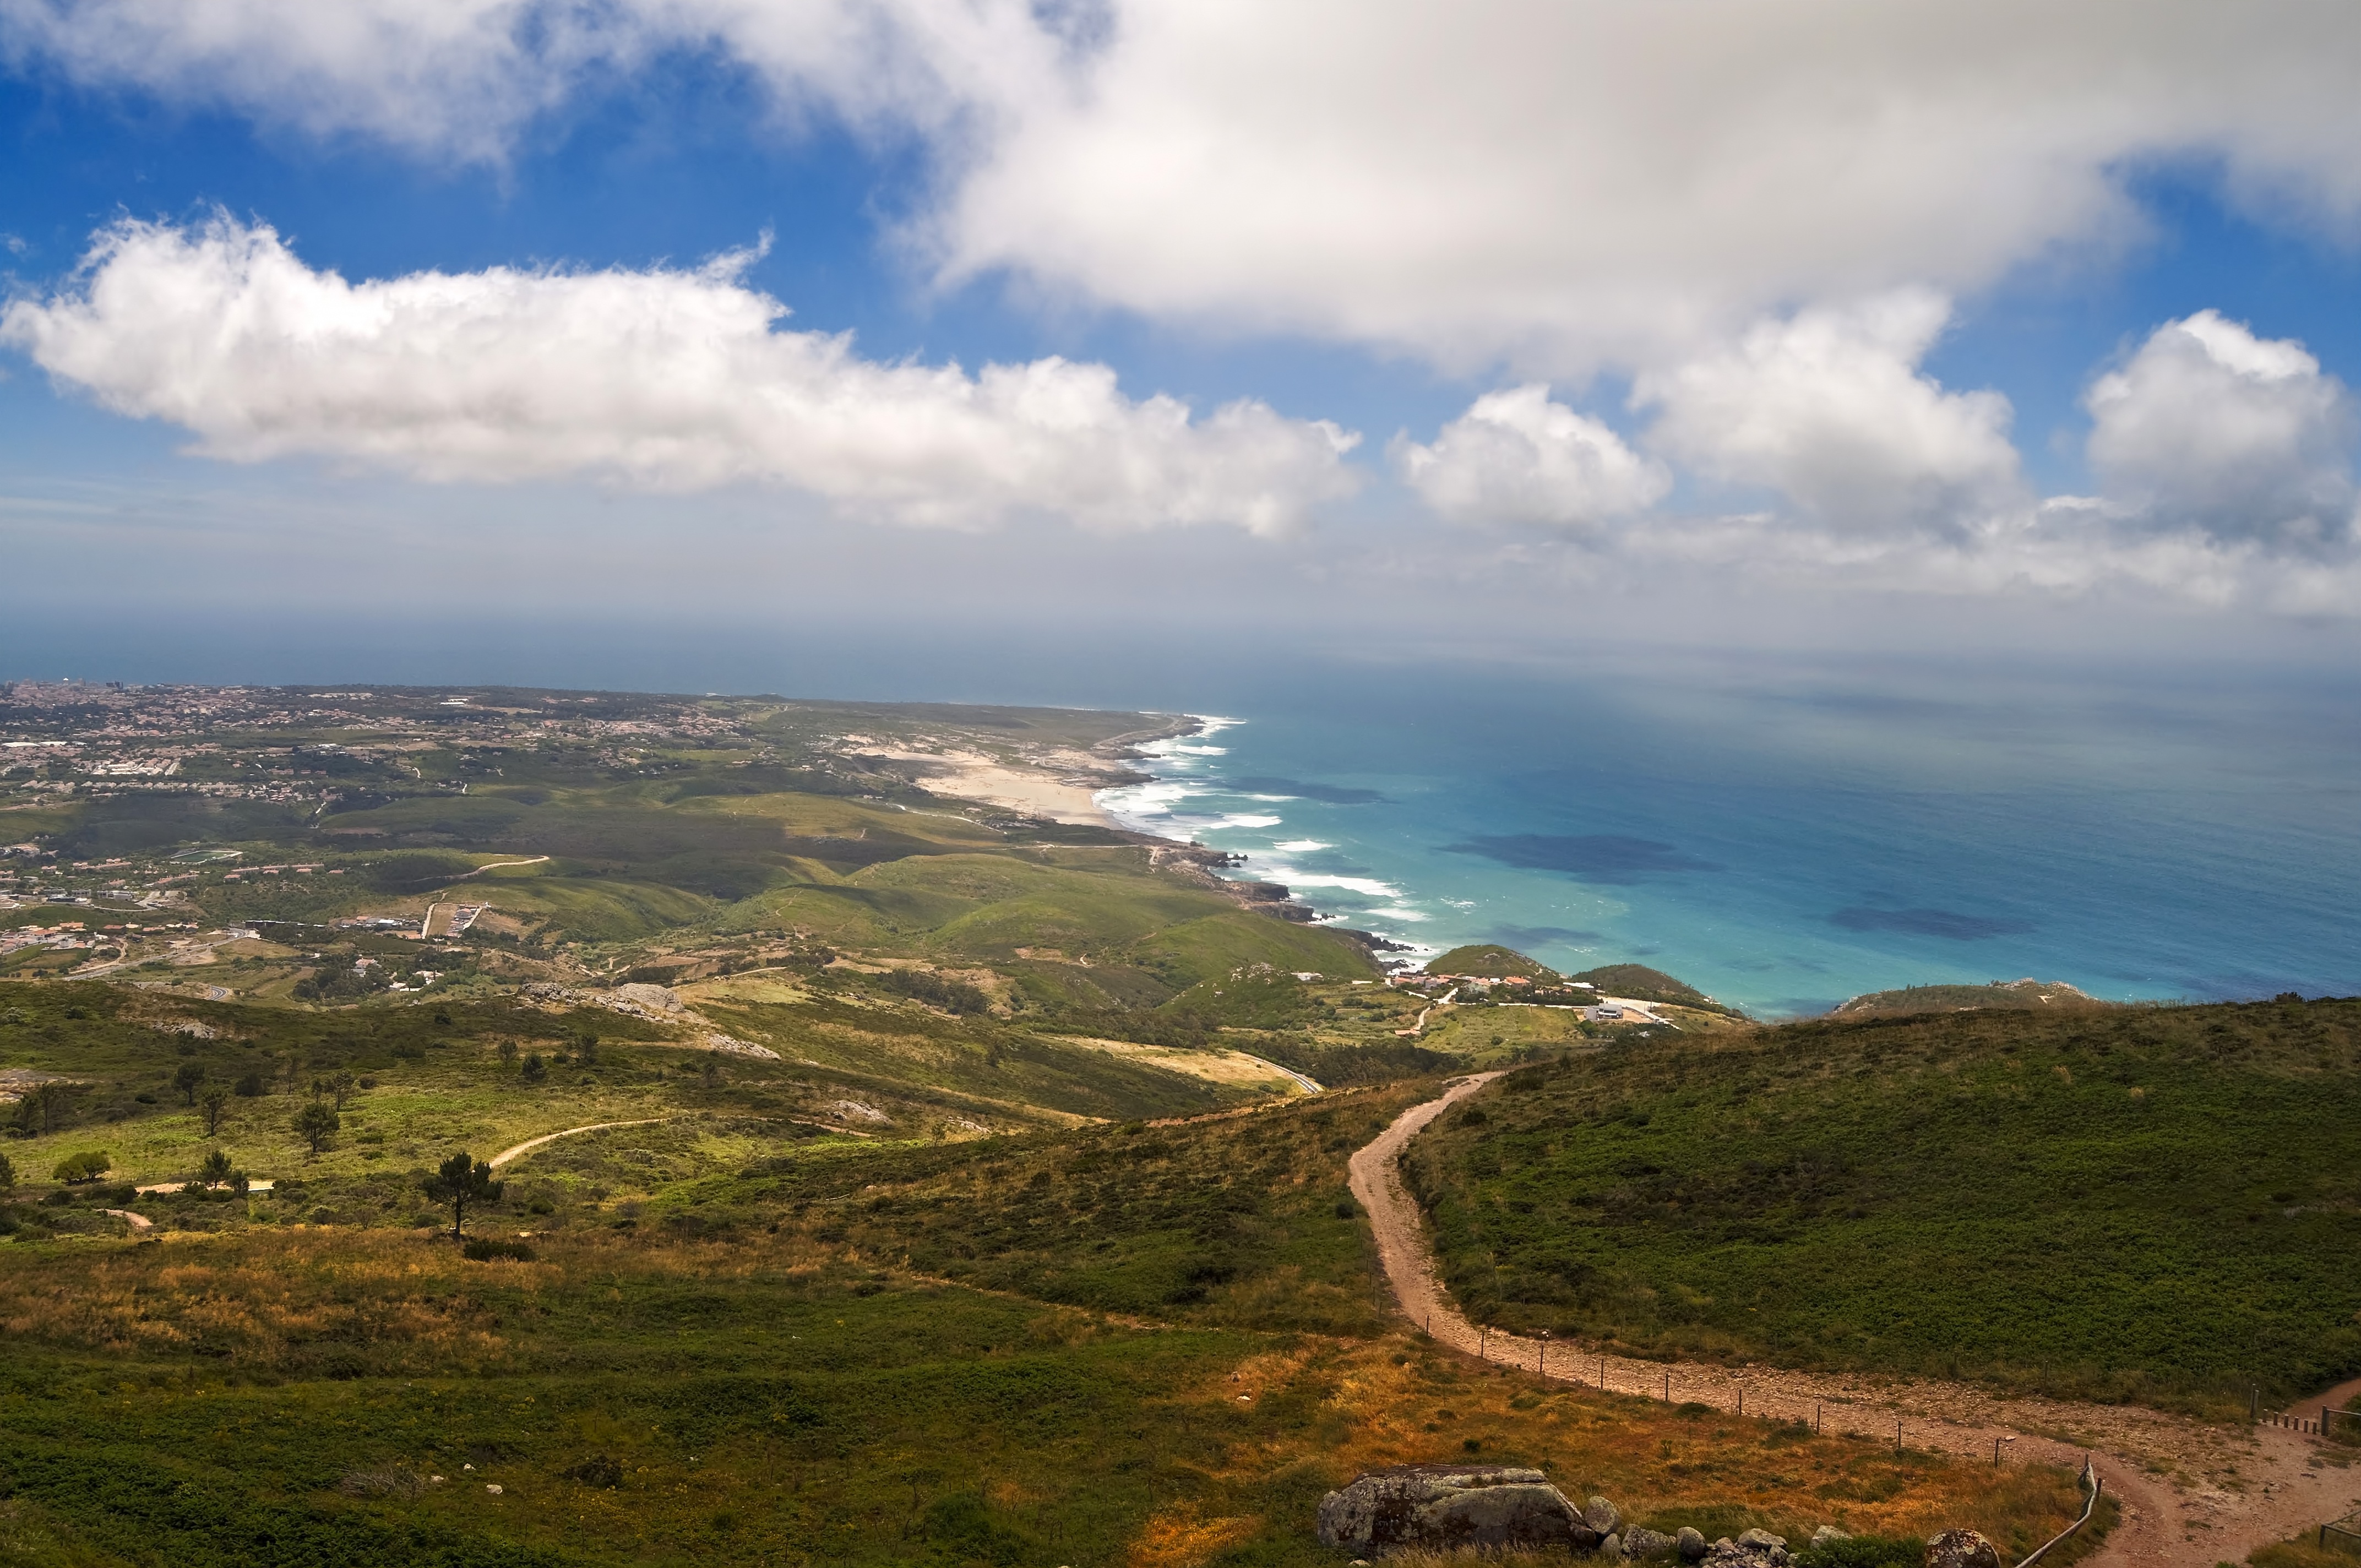
beach, landscape, sea, coast, nature, ocean, horizon, mountain, cloud, sky, hill, mountain range, panorama, summer, coastline, europe, aerial, highland, plain, plateau, portugal, atlantic, fell, loch, cascais, rural area, landform, aerial photography, geographical feature, mountainous landforms